Fire department

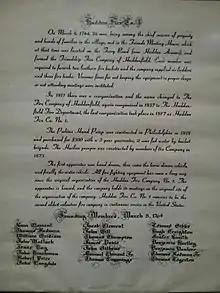
Plaque with the history of the department in Haddonfield, New Jersey

In 1764, Haddonfield, New Jersey established the second oldest fire company in the United States.